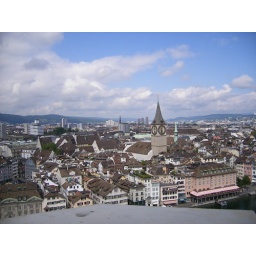
Looking across the river from the tower in Grosmunster